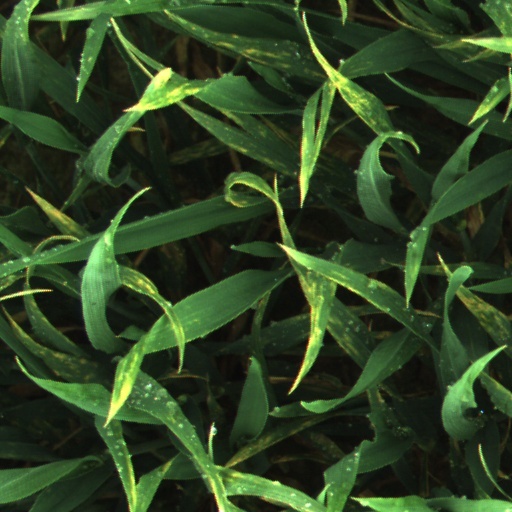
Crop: wheat